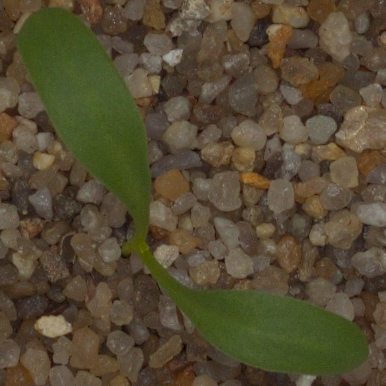
Label: sugar_beet